Jakob Ritter von Danner

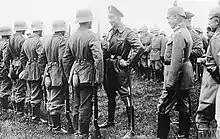
Crown Prince Wilhelm inspecting German troops at Charleville, 20 July 1917. On his left is Danner.

For valor on 1 December 1916 in the fighting in the Upper Alsace region, Danner was decorated with the Knight's Cross of the Military Order of Max Joseph, Bavaria's highest military honor, on 1 September 1917. For a Bavarian commoner, award of this order of knighthood conferred nobility. Danner received his patent of nobility from the King of Bavaria on 20 September 1917, taking the title "Ritter von". Ritter von Danner had, in the meantime, been promoted to "Oberst" (colonel) on 17 April 1917. He also held several temporary brigade commands, including of the Bavarian 15th Reserve Infantry Brigade (parent formation of his regiment) and the Prussian 5th Ersatz Infantry Brigade.